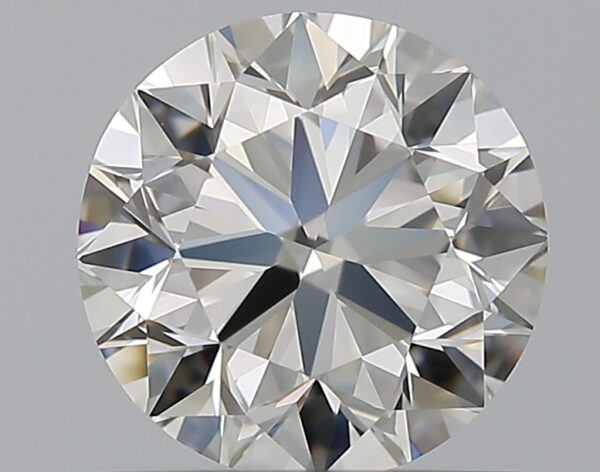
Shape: round
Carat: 0.9
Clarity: VS1
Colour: I
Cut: VG
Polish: EX
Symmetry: VG
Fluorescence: N
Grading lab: GIA
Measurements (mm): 6 x 6.07 x 3.85